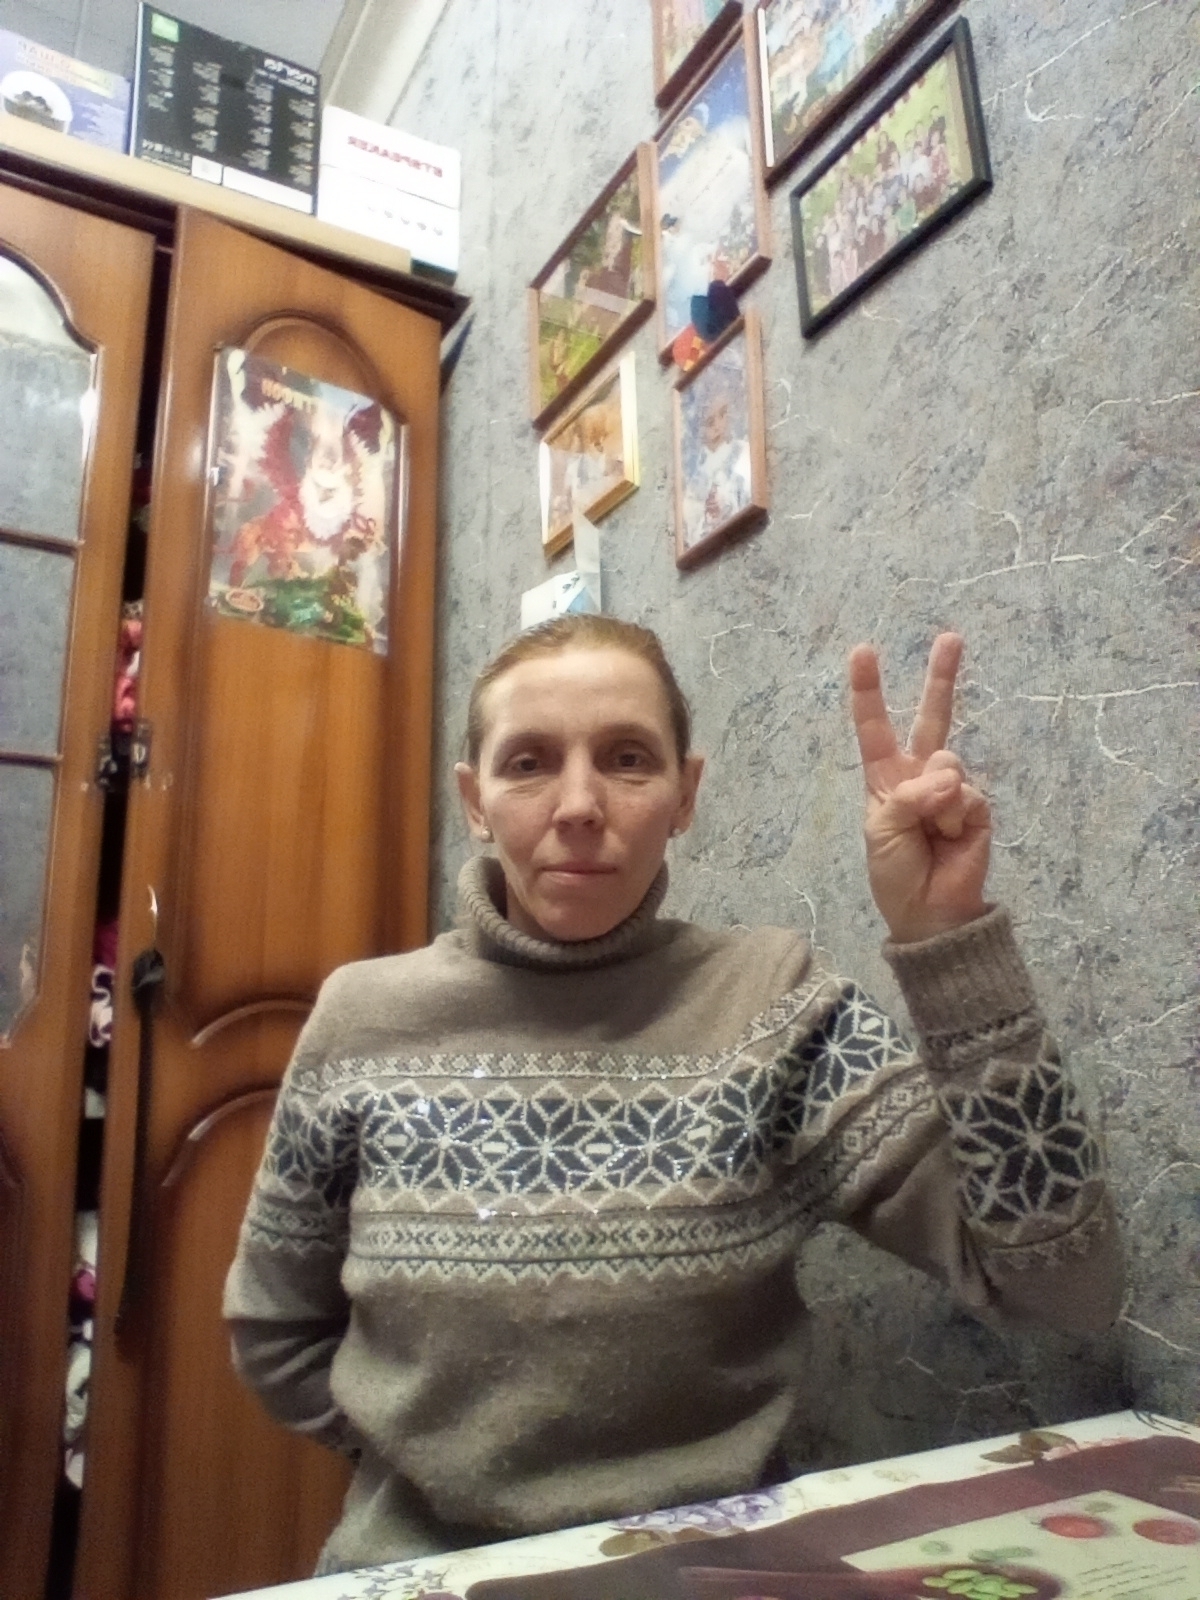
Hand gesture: peace